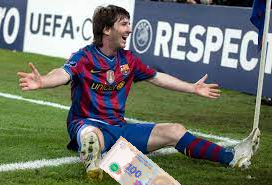
Denominación: 100